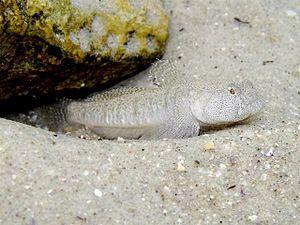
Le Gobie marbré est une espèce de poissons marins appartenant à la grande famille des gobiidés.